A Love Letter to You 4

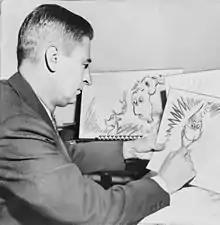
Redd named the thirteenth song on "A Love Letter to You 4" after the Grinch, whose creator Dr. Seuss can here be seen working on "How the Grinch Stole Christmas!" in early 1957

“The Grinch”, the thirteenth song on the mixtape, sees Redd continually switch up his delivery over a bass-heavy Pi'erre Bourne instrumental. The beat was originally used by Kevin Gates on his August 2019 track “Double Dutch (In Amsterdam Witt It)”. Redd previewed a snippet of the song on November 3 2019, describing the record as “RAGE MUSIC”. The song is named after Dr. Seuss’s character the Grinch, the titular main protagonist of the 1957 children's book "How the Grinch Stole Christmas!" "Music Feeds" wrote: “Trippie rages on the industrial ‘The Grinch’, a Pi’erre Bourne instrumental.” The next song, “Death”, is a collaboration with DaBaby and serves as the mixtape’s second single. The song samples “Hit a Muthafucka” ("") by Three 6 Mafia and is produced by DJ Paul and TWhy Xclusive; the former of whom is a member of Three 6 Mafia. On his collaboration with producer DJ Paul, Redd said: “I feel like I utilize a lot of older producers beats because they are nostalgic. I love nostalgia. ... I was always observant of the older guys cause that’s what I grew up to. I would always see they did this and that and they made this many hits and all that, so I was like shit that’s somebody I wanna work with. So when I did, I got a platinum record.” The mixtape’s fifteenth song, “RMP”, is an initialism for ‘Richard Mille Plain’. In the song Redd primarily discusses this luxury watch.